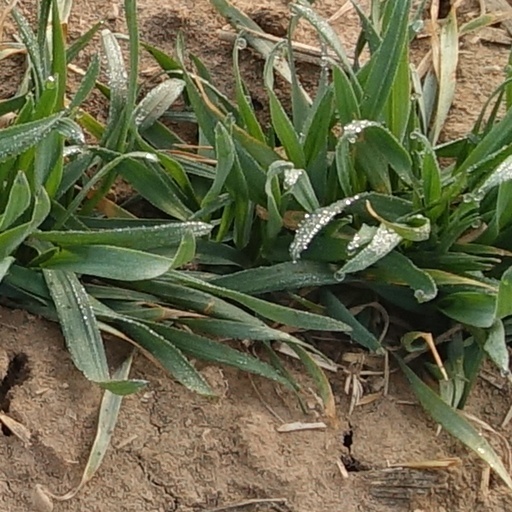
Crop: wheat